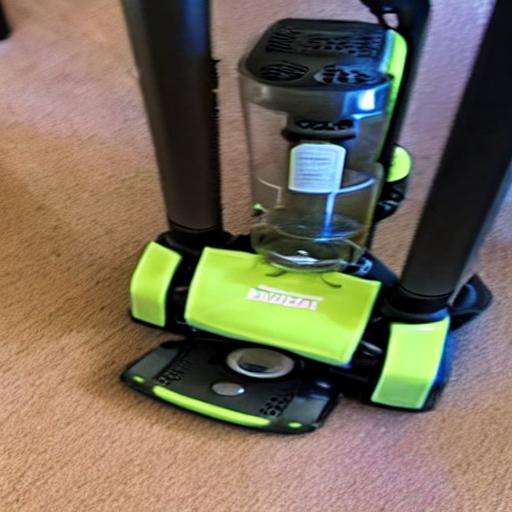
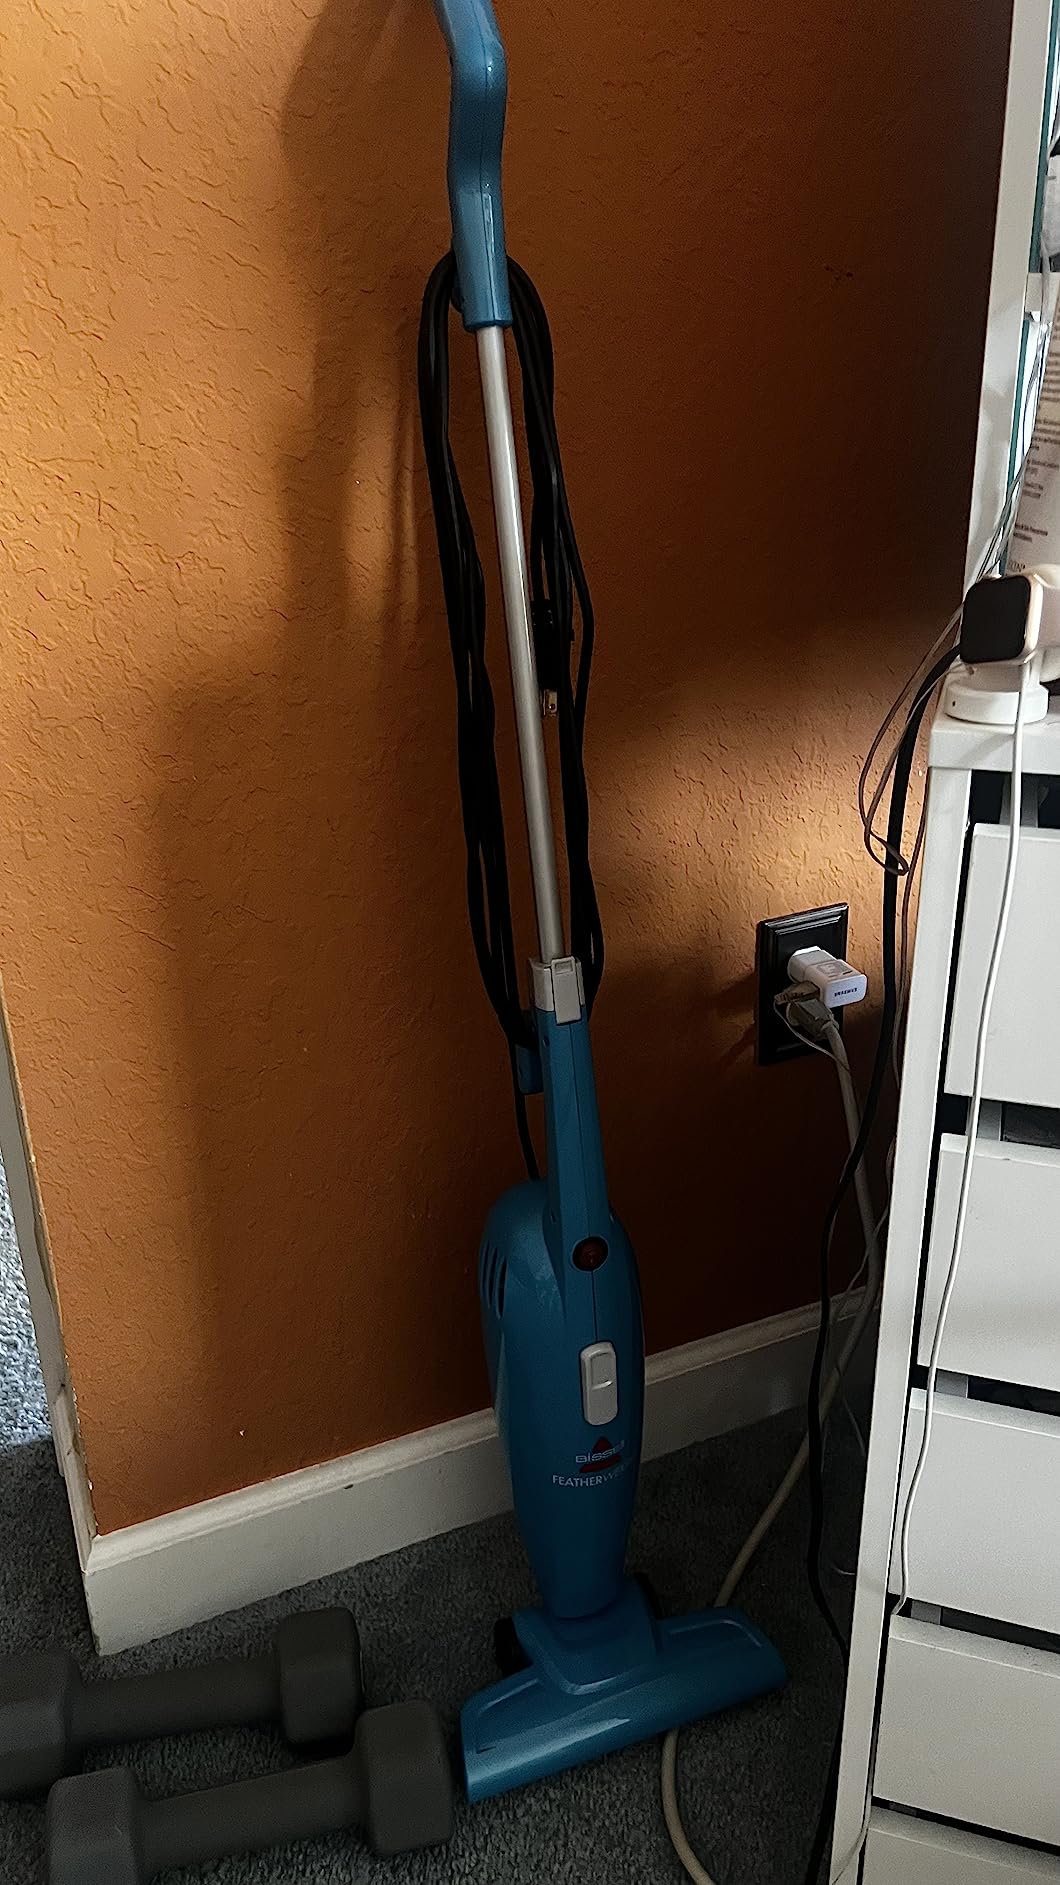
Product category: items_vacuum
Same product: no